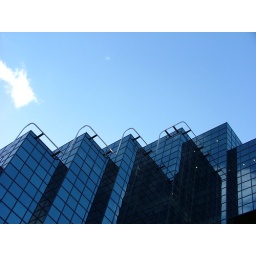
A detail of a glass building on the North side of the Thames, near Monument.